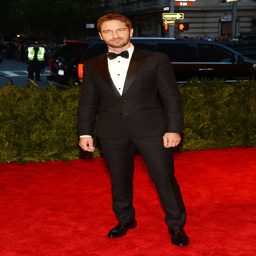
actor looking his usual dapper self in a tuxedo .